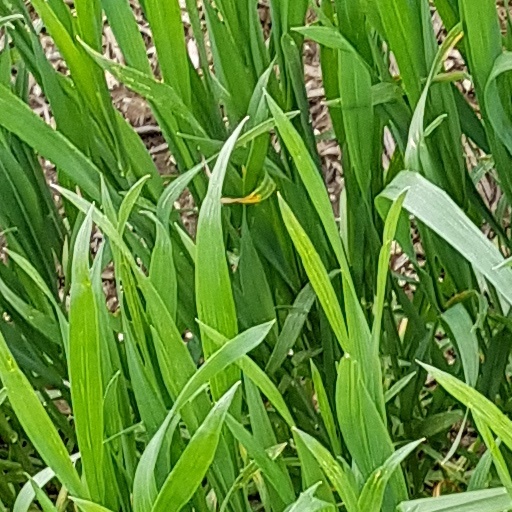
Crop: wheat